Hunting success

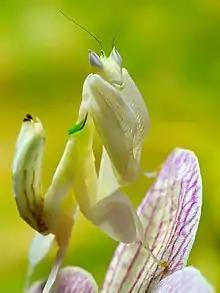
The Orchid mantis uses its camouflage to ambush its prey.

Field studies show that different predator hunting methods (ambush, pursuit predation, etc.) can lead to distinct number of individuals or prey captured. Due to this, predators with different hunting strategies can cause competing trophic cascades and function at different trophic levels. Predators are often classified as active or sit-and-wait predators by their average hunting behaviour. The locomotor crossover hypothesis states that ambush predators should have more success when hunting fast-moving prey, whereas cursorial predators should be more successful when hunting sedentary prey. Studies reveal that starvation can cause an ambush predator to adopt a pursuit predation hunting method, though ambush predators regularly switch to pursuit predation when prey densities are lower. Experiments show that differences in prey's anti-predator responses to the environment can influence predator behaviour or success. Field observations show that predators can alter their hunting behaviour at larger scales according to prey behaviour, but at smaller scales they seek specific locations where they can facilitate hunting.